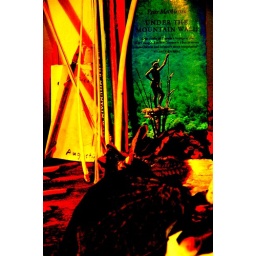
wings of flying fish under the mountain wall